Secrets of Midland Heights

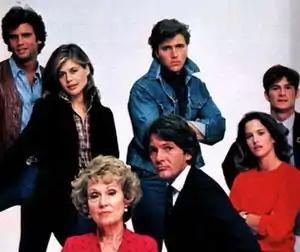
Martha Scott, Jordan Christopher (foreground); Lorenzo Lamas, Linda Hamilton, Jim Youngs, Doran Clark, Daniel Zippi (second row)

Secrets of Midland Heights is an American nighttime soap opera produced by Lorimar Productions after the success of "Dallas". It ran on CBS from December 6, 1980 to January 24, 1981 for eight episodes, with three episodes left unaired.